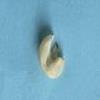
Maize quality: Bad